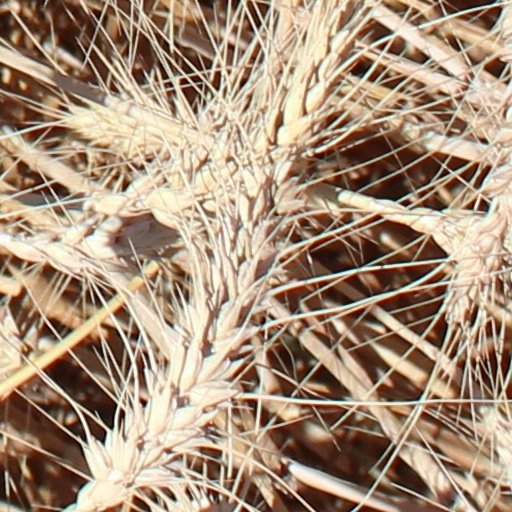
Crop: wheat